Construction of the Second Avenue Subway

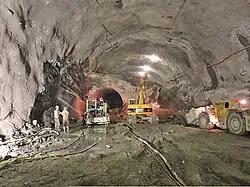
The 72nd Street station cavern in January 2012

When Hillary Clinton was running for New York State Senator in 2000, she stated that she supported the construction of multiple major infrastructure projects in New York, such as the Second Avenue Subway, East Side Access, and rail links to LaGuardia and JFK Airports. In 2003, two million dollars in preliminary funding for the subway were provided by Congressmen Maurice Hinchey and John Sweeney. The MTA's final environmental impact statement (FEIS) was approved in April 2004; this latest proposal is for a two-track line from 125th Street and Lexington Avenue in Harlem, down Second Avenue to Hanover Square in the Financial District.